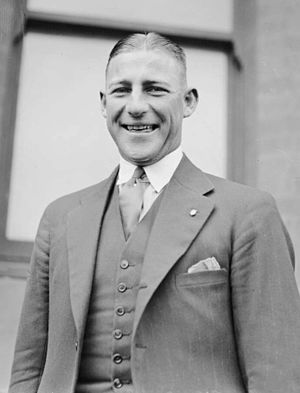
Henry Pearce
Bobby Pearce (1930'erne)
Henry Robert Pearce var en australsk roer, og dobbelt olympisk guldvinder.